Francesco Monaco (born 1898)

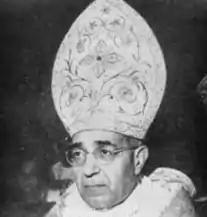
Francesco Monaco

He was ordained priest on 15 February 1925. Pope Pius XII appointed him titular bishop of Germensis in Galatia and coadjutor bishop of Caltanissetta on 12 December 1953 and he was consecrated by bishop Clemente Gaddi on 24 February the following year. He laid down both posts when he was made bishop of Caltanissetta in 1956, a role he then held until his retirement in 1973.